Hans-Ueli Vogt

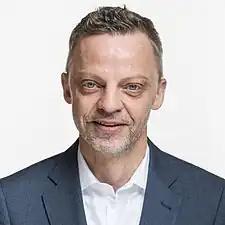
Official portrait, 2019

Hans-Ueli Vogt (born 5 December 1969) is a Swiss jurist. He is a law professor at the University of Zurich and a politician of the Swiss People's Party (SVP). He was a member of the National Council between 2015 and 2021 and announced his candidacy to the Federal Council in October 2022.